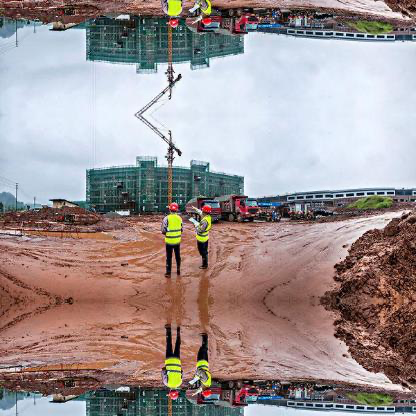
Objects in the image:
label: helmet
label: helmet
label: helmet
label: helmet
label: helmet
label: helmet